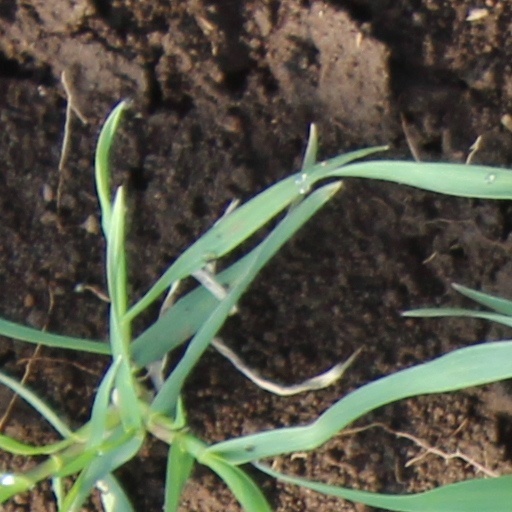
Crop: wheat